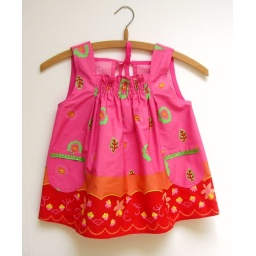
Girl's full apron in pink and red poplin with flowers. Smocked front and tye back. From mother and daughter collection.